Earle, Arkansas

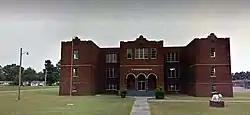
The old Earle High School, listed on the National Register of Historic Places

. There were 1,247 housing units at an average density of . The racial makeup of the city was 23.45% White, 75.23% Black or African American, 0.20% Native American, 0.43% Asian, 0.10% from other races, and 0.59% from two or more races. 0.53% of the population were Hispanic or Latino of any race.